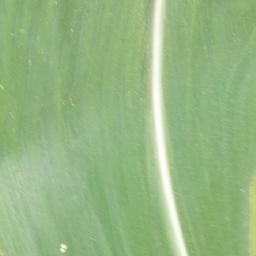
Label: Corn_(Maize)___Healthy